Mikhail Alekseyenko

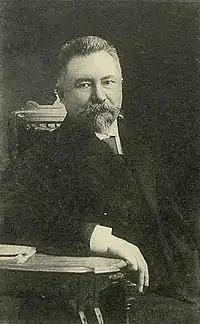

Mikhail Martynovich Alexeyenko (February 5, 1847 – February 18, 1917) was a lawyer in the Russian Empire. He was a professor of finance law, public figure, member of the State Duma of the Russian Empire of 3rd and 4th convocations (by the list from the Union of October 17), and rector of the Kharkov University (1890–1897).